Customs Union of the Eurasian Economic Union

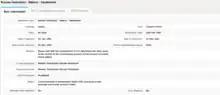
Regional Trade Agreements Database of the World Trade Organization.

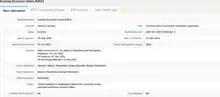
Regional Trade Agreements Database of the World Trade Organization.

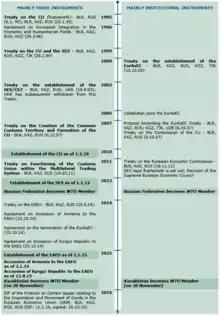
Timeline of EAEU Integration from the World Trade Organization report.

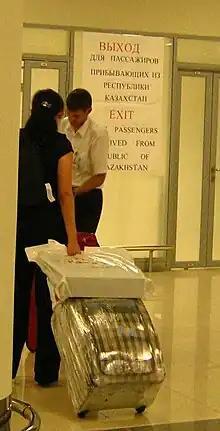
Sheremetyevo International Airport, Moscow, Russia. Passengers from Kazakhstan are no longer subject to customs inspections.

The Customs Union of the Eurasian Economic Union or EAEU Customs Union is a customs union of 5 post-Soviet states consisting of all the member states of the Eurasian Economic Union (Armenia, Belarus, Kazakhstan, Kyrgyzstan, Russia) which initially became effective on January 1, 2010 at the date of implementation of the common external tariff (CET) as the Customs Union of the Eurasian Economic Community or Customs Union of Russia, Belarus and Kazakhstan. It was inherited from the Eurasian Economic Community (terminated on January 1, 2015) and is now regulated by Part Two of the Treaty on the Eurasian Economic Union (which entered into force on January 1, 2015), EAEU Customs Code, other international agreements and by decisions of supranational bodies as Supreme Eurasian Economic Council, Intergovernmental Council and Eurasian Economic Commission.